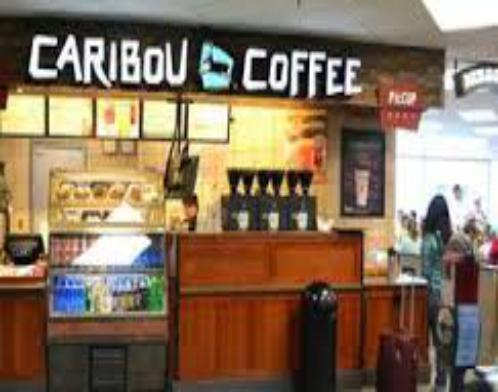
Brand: Caribou Coffee
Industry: Food